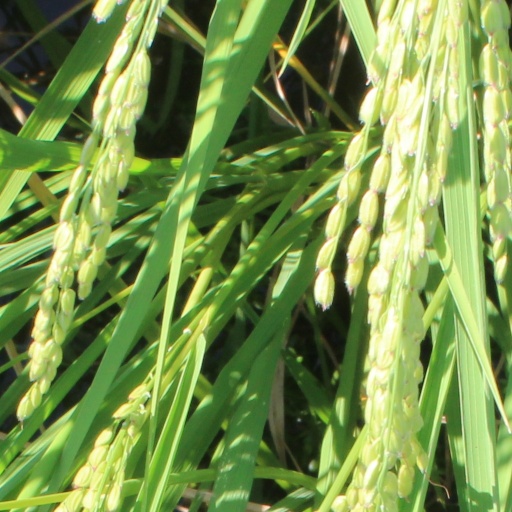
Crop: rice